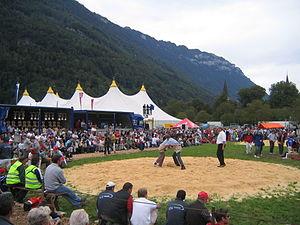
La lutte suisse est une variante populaire suisse de lutte à la culotte qui se pratique en plein air, sur des zones circulaires couvertes de sciure de bois.